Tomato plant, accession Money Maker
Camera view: horizontal (90 deg, fisheye); turntable rotation: 150 degrees
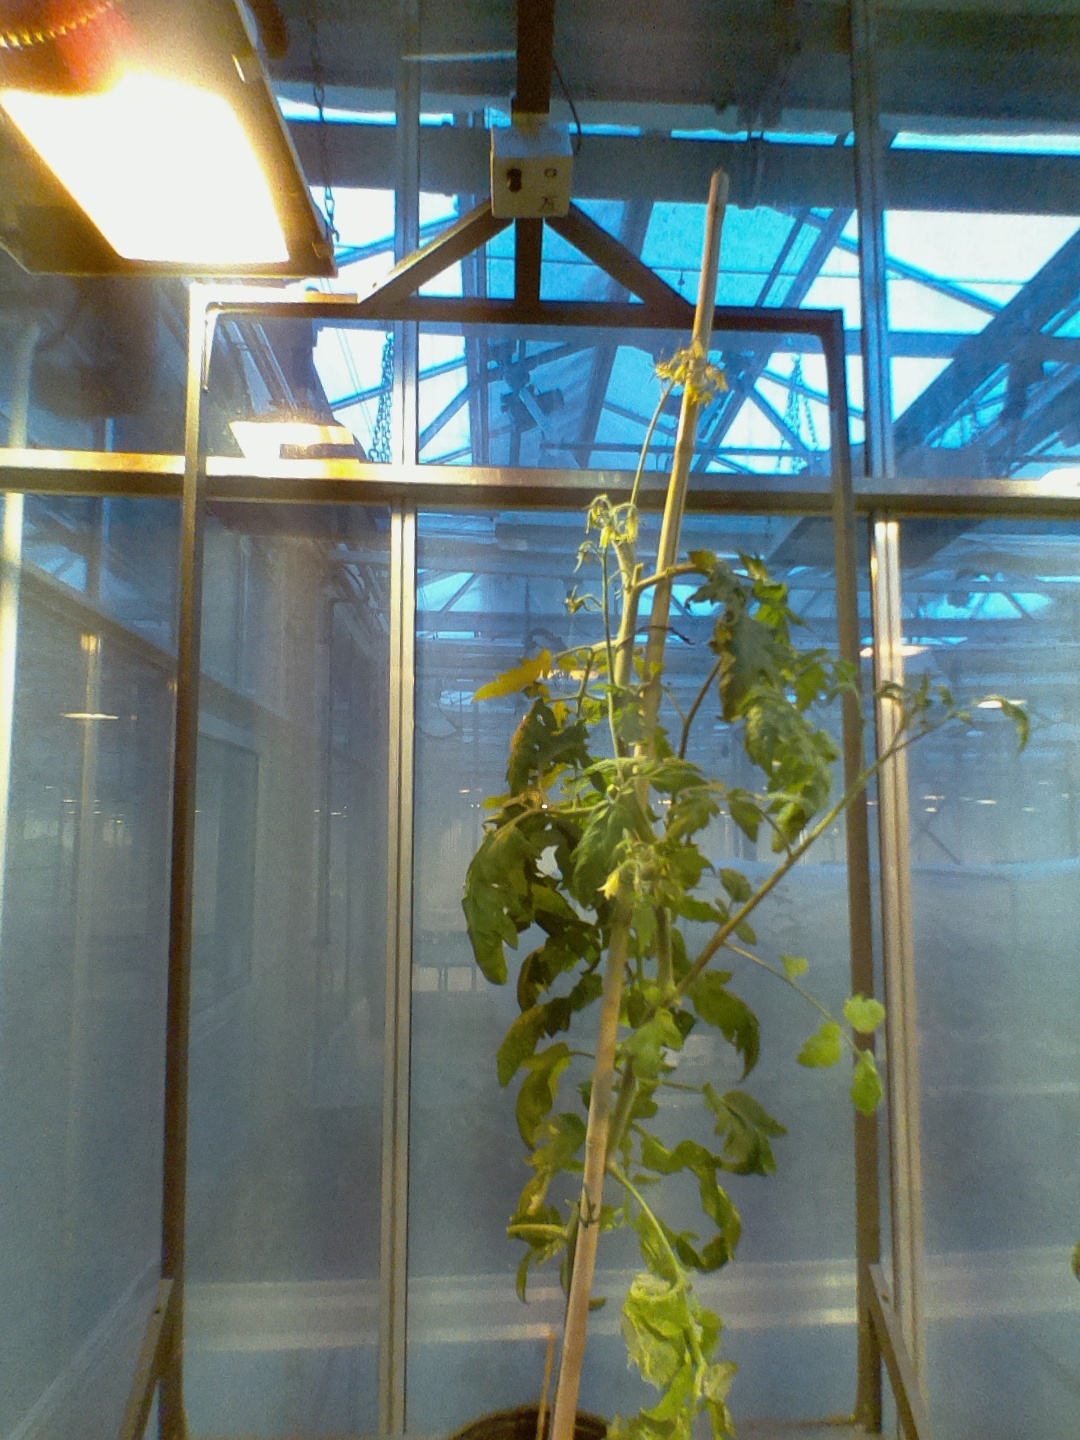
BBCH growth stage 73: 30%-40% of final fruit size